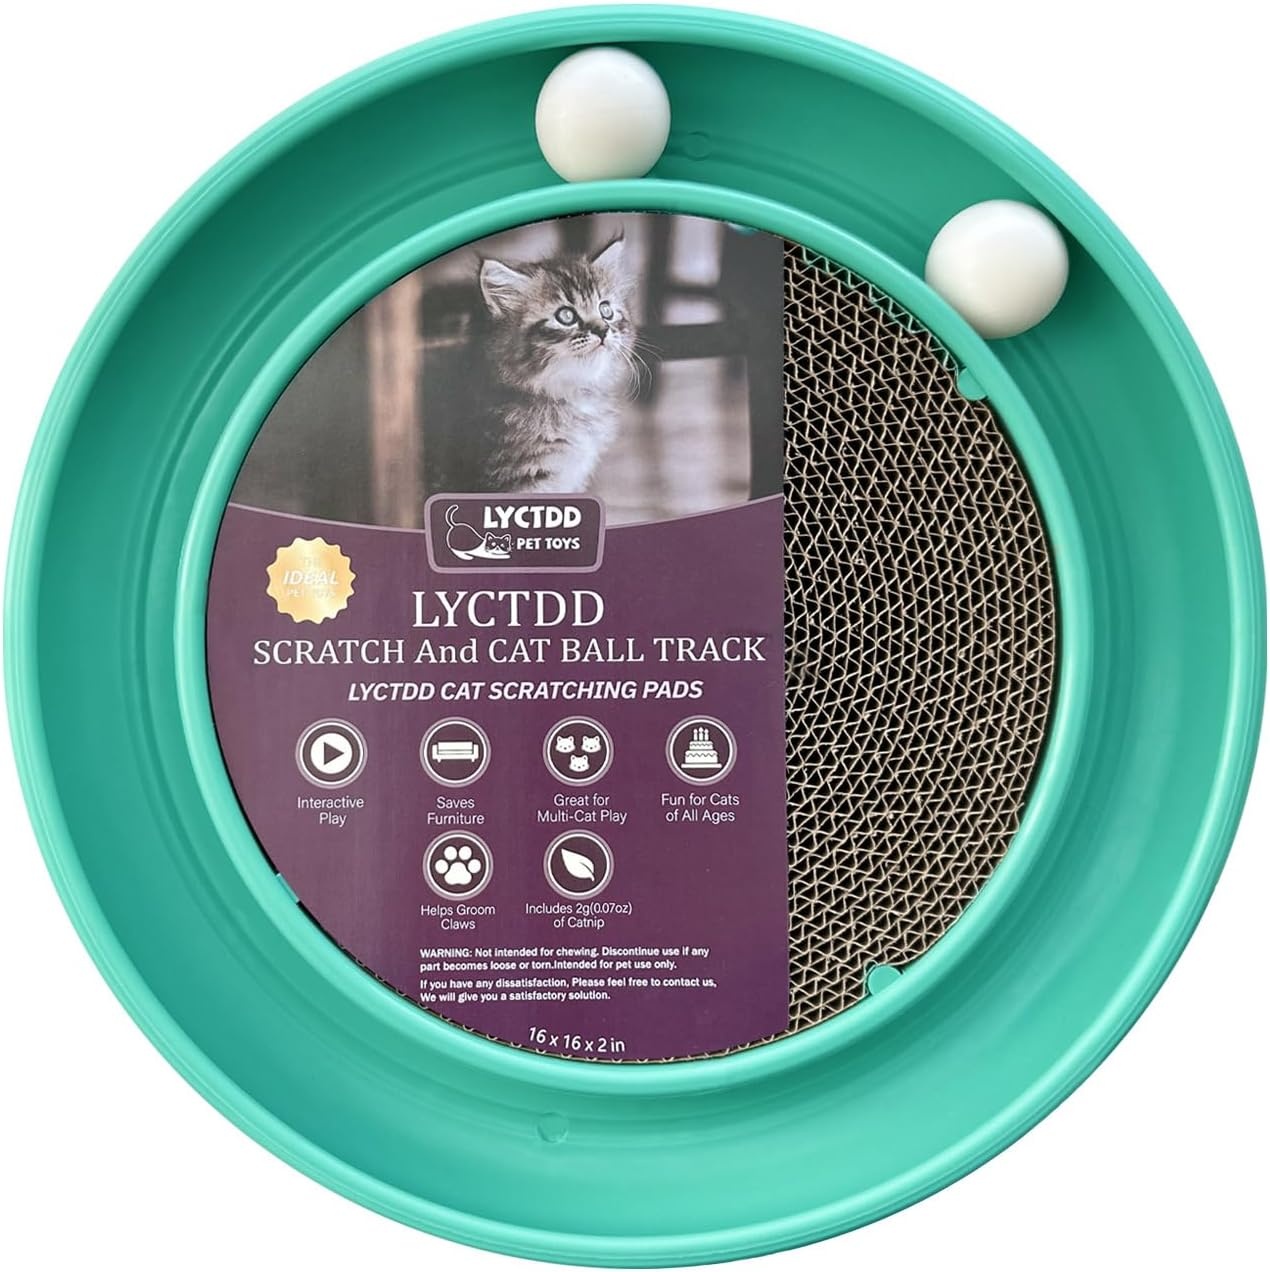
Interactive Cat Ball Track Toy for Indoor Cats, Cat Scratching Board & Exercise Set for Bored Indoor Adult and Kitten Mental & Physical Stimulation, with Spare Ball to Prevent Loss (Green)
Overview Product Dimensions : 16"L x 16"W x 2"H Breed Recommendation : All Breed Sizes Specific Uses For Product : Outdoor,Active,Behavior,Indoor Recommended Uses For Product : Indoor Material : Plastic About this item 【Interactive Cat Toy】：The cat toy ball track is fixed on a circular track, when the cat nudges the ball with its paw or nose, it moves in unpredictable directions, keeping your cat engaged and active.perfect for supporting kittens and cats of all ages. And it is a place for cats to get tired and rest after playing. 【Cat Scratching Board Set】：The round cat scratcher toy comes with 1 cat ball track base (16 inches in diameter),Toys for all kinds of big and small cats,1 round cat scratcher refill (11 inches in diameter),2 rolling cat toy balls,Preventing Loss,that keeps your cat entertained for hours. 【Reversible Scratching Pad】: The center of the cat toy with a replaceable scratching pad. Satisfy your cat's natural scratching instincts and exercise for your cat while reducing potential furniture damage.Besides Maximize the life of the scratcher by flipping it over for a brand new scratching surface. 【Multiple Color Options】: Designed in a variety of vibrant colors to match any home décor and to keep your cat visually stimulated. Perfect for enriching your cat's environment! 【100% SATISFIED】: LYCTDD is committed to enhancing the user experience,If you have any dissatisfaction, please feel to contact us, we will give you a satisfactory solution.
Brand: BuddyCare
Category: Animals & Pet Supplies > Pet Supplies > Cat Supplies > Cat Toys > Puzzles & Treat-Dispensing Toys